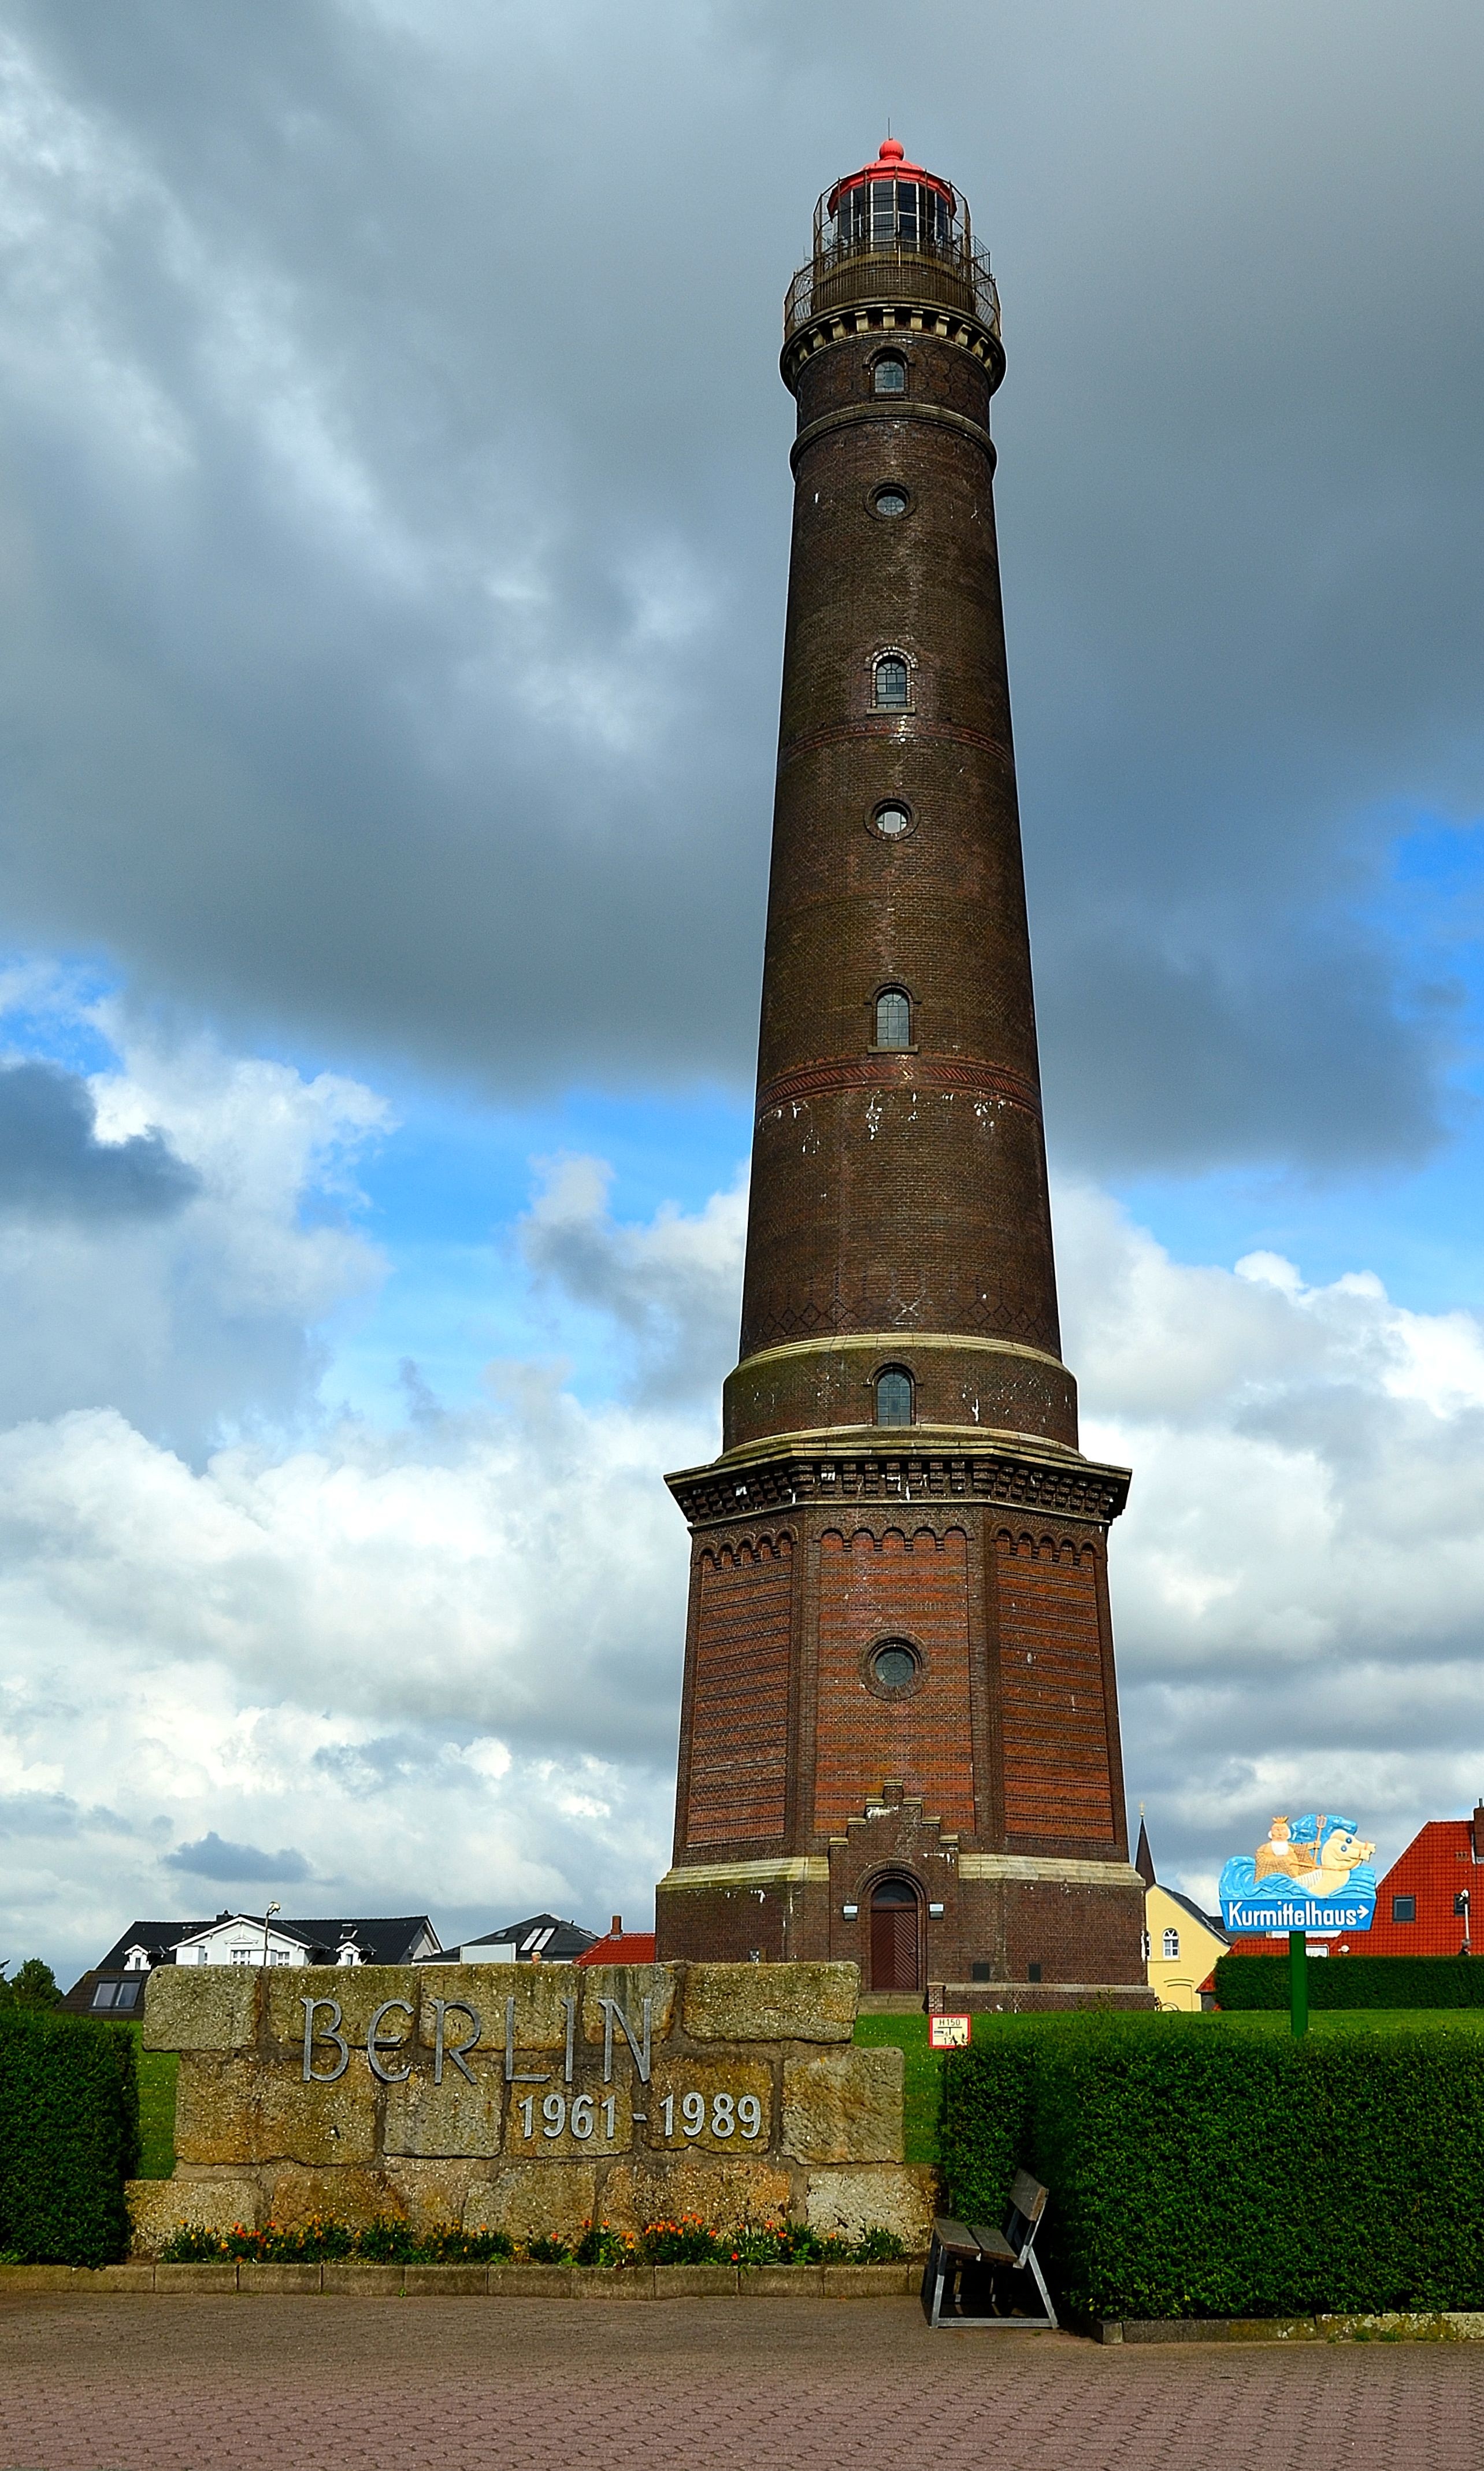
sea, lighthouse, tower, landmark, beacon, borkum